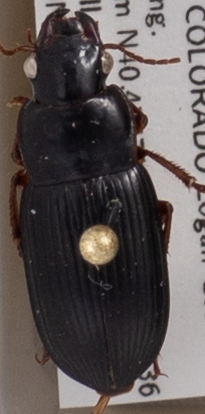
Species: Harpalus paratus
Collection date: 2018-09-06
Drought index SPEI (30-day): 1.106
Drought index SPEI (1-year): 0.71
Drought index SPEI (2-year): -0.018